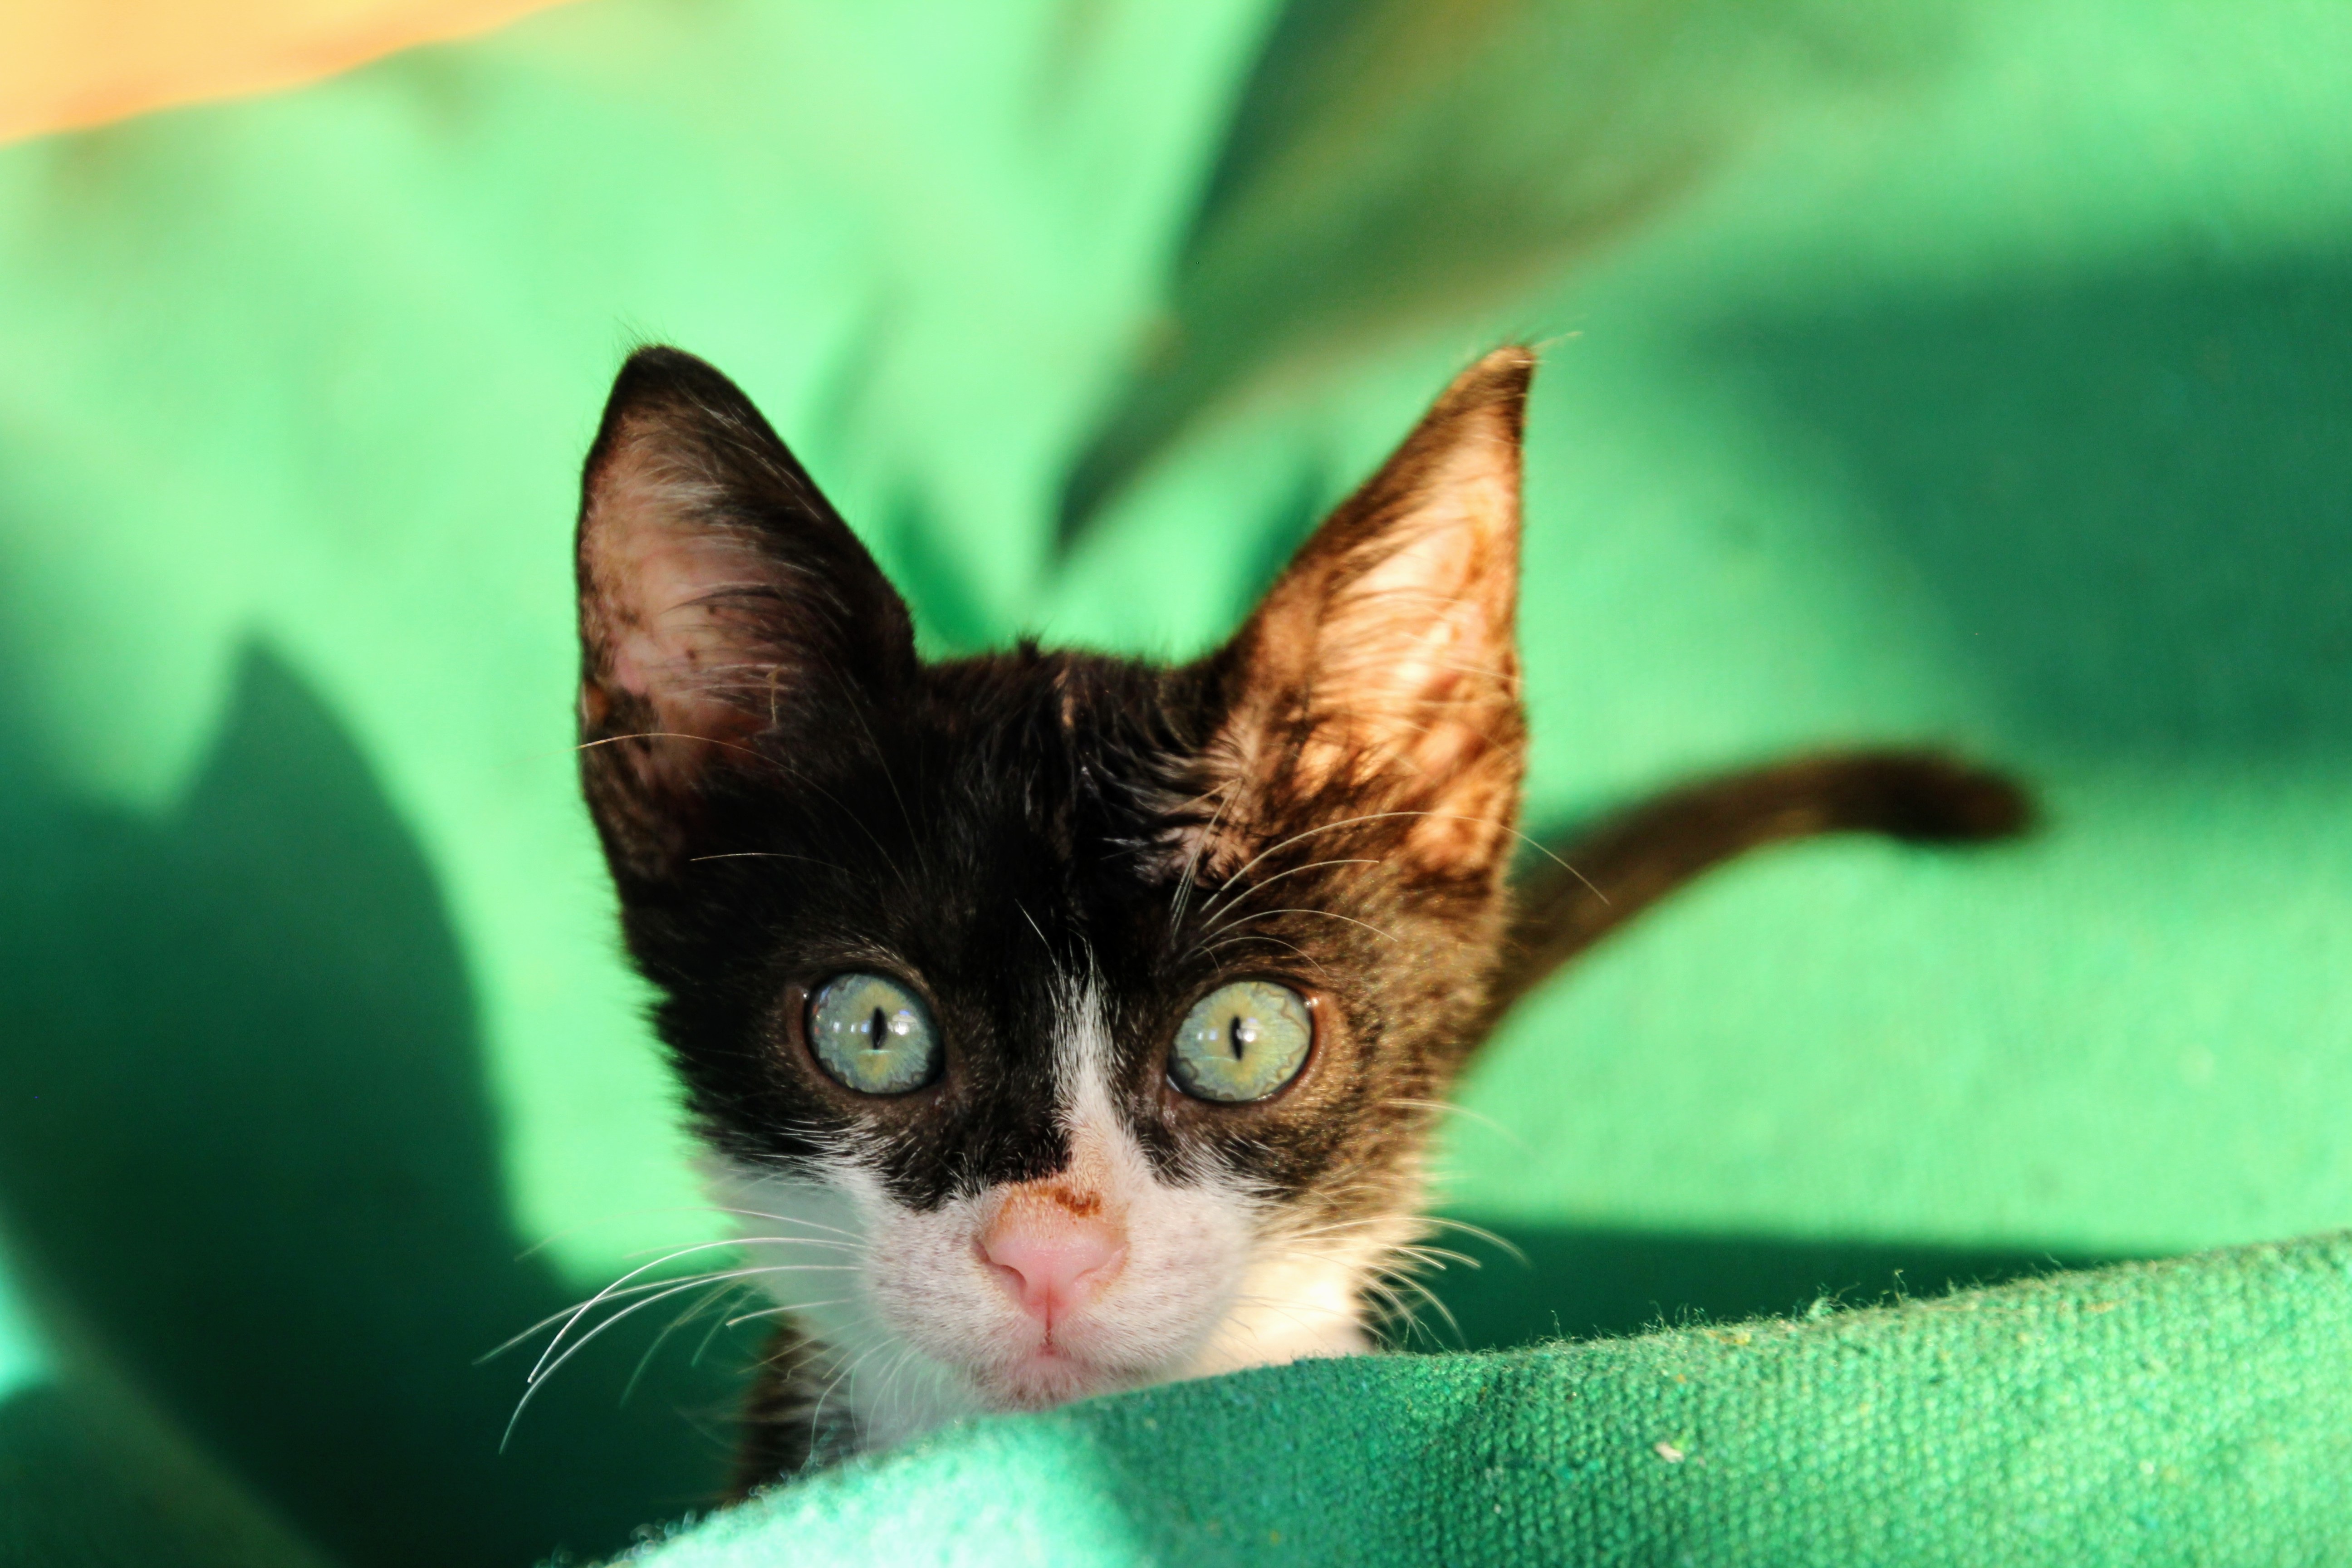
sunlight, animal, cute, pet, green, kitten, cat, mammal, close up, whiskers, eye, adidas, vertebrate, domestic cat, macro photography, baby cats, small cats, small to medium sized cats, cat like mammal